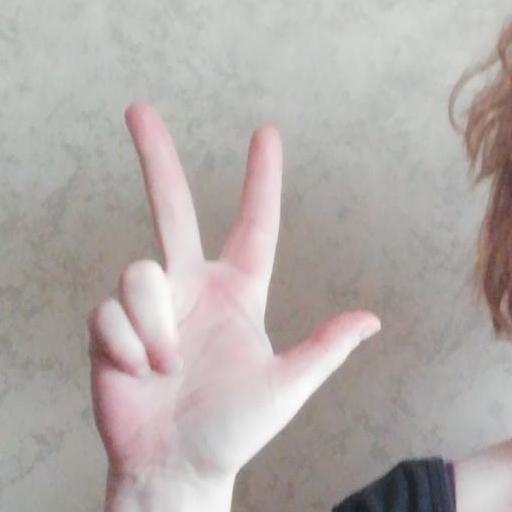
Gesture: three2